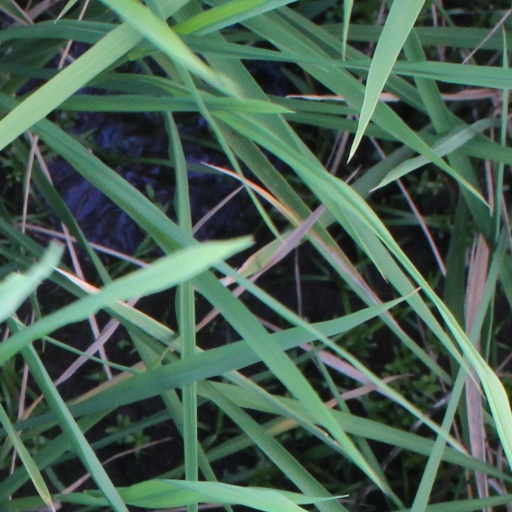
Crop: rice